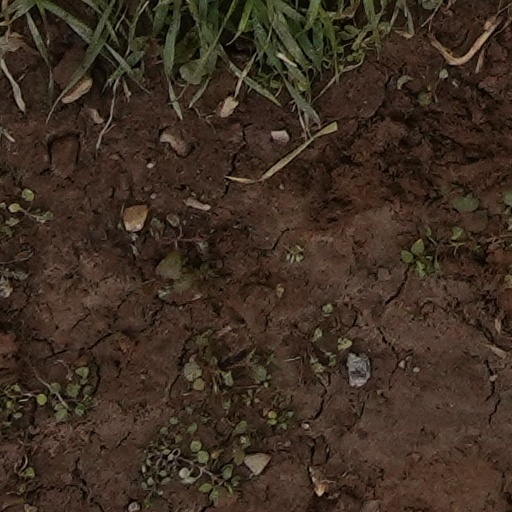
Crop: wheat